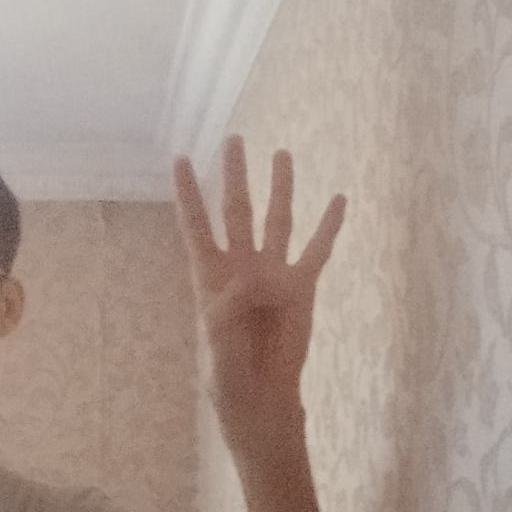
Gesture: four